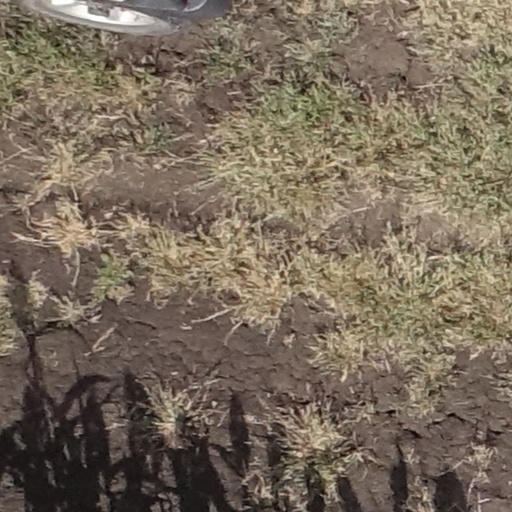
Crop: sorghum